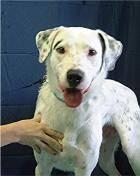
dog